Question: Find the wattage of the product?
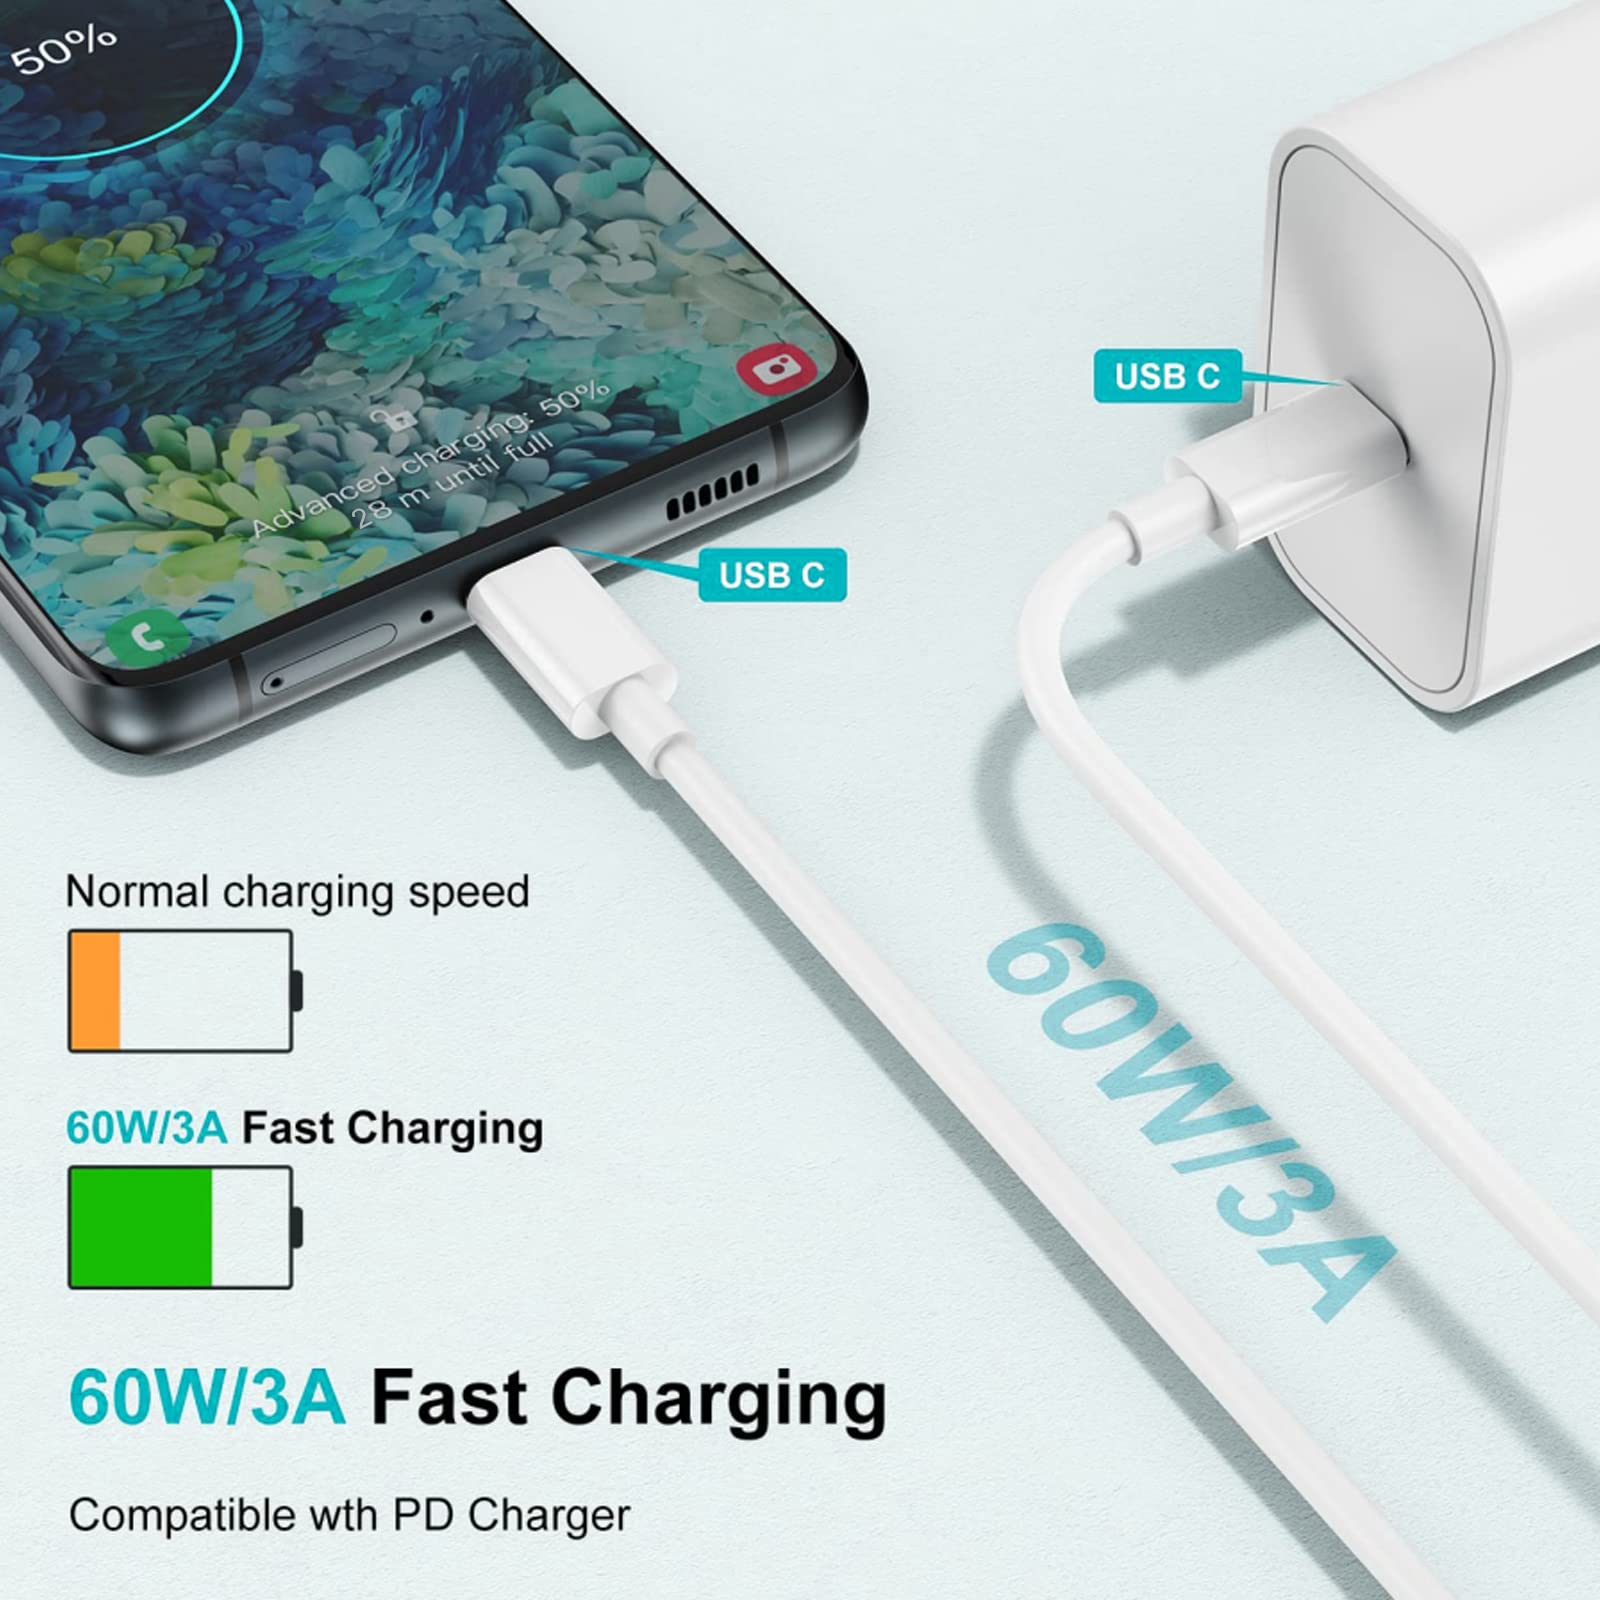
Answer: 60.0 watt